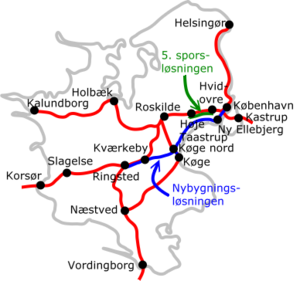
5. spor-løsningen
De to løsninger for udvidelse af jernbanekapaciteten mellem København og Ringsted
5. spor-løsningen var en foreslået løsningsmodel på en af de største flaskehalse i det danske jernbanenet, strækningen mellem København og Ringsted, hvor det blev foreslået at bygge et ekstra spor langs den eksisterende jernbane mellem Hvidovre og Høje Taastrup. Denne løsning blev kaldt for "5. sporsløsningen", da den ville øge antallet af spor på strækningen fra fire til fem.